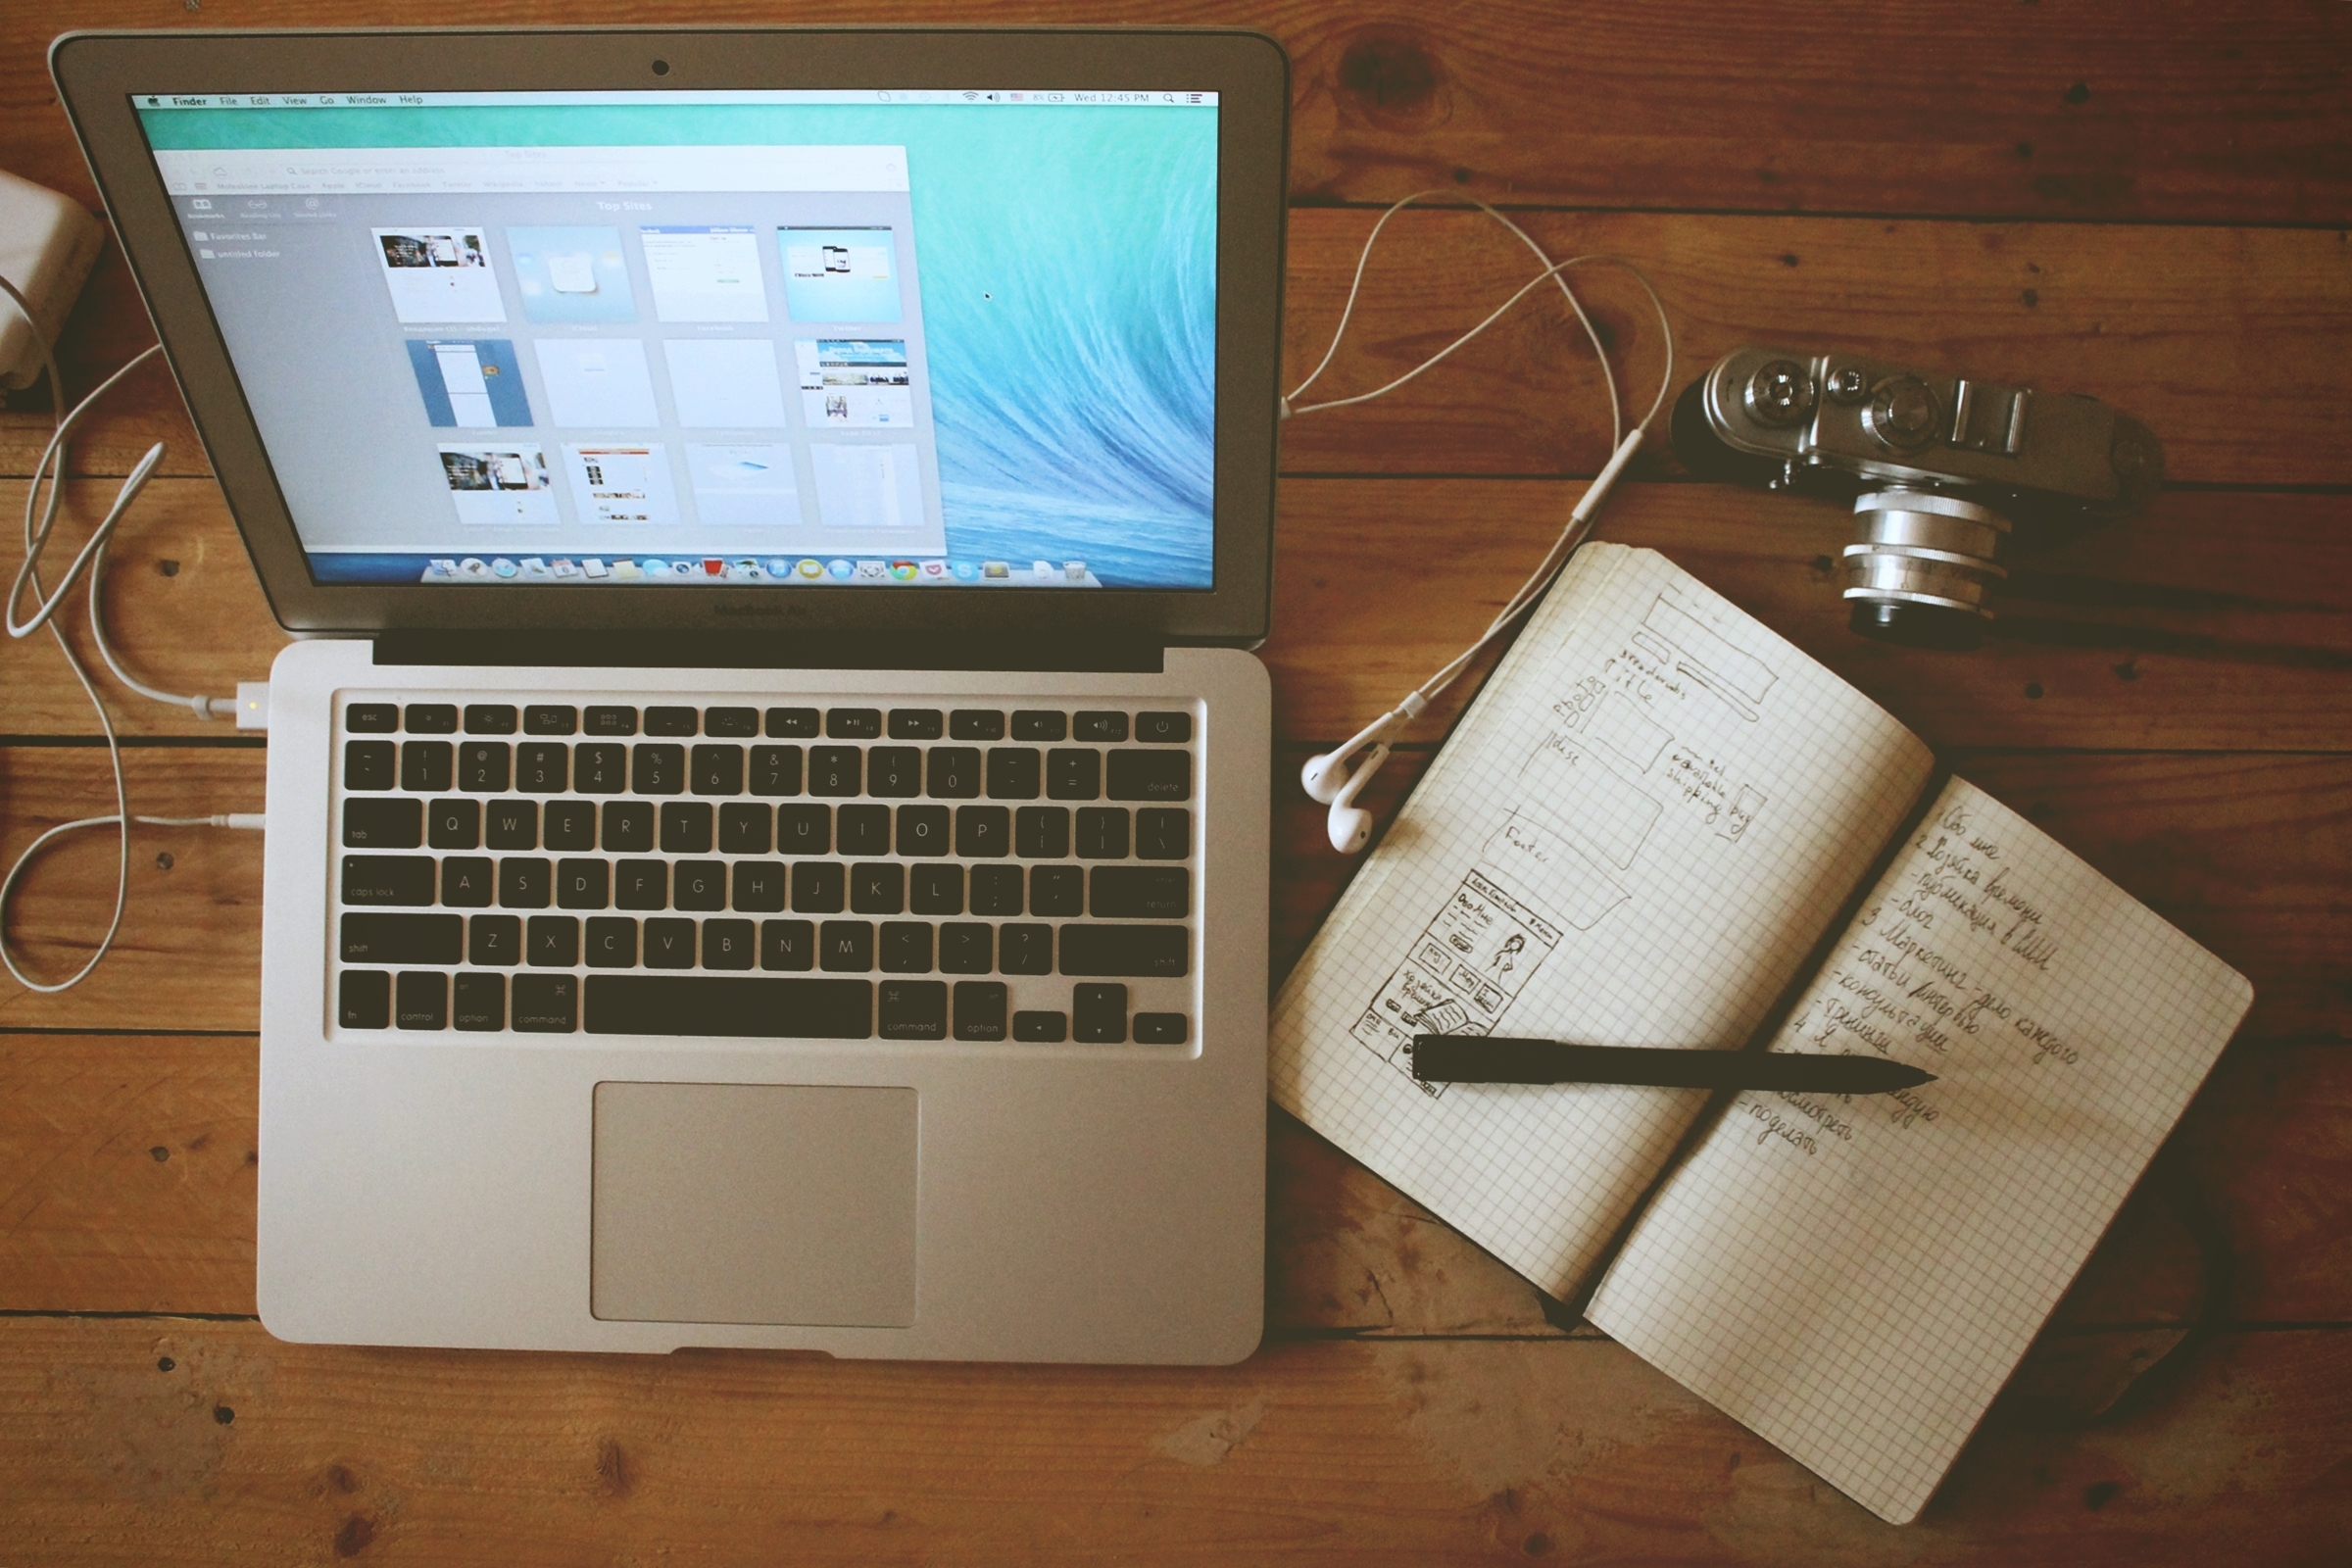
laptop, notebook, computer, writing, screen, technology, desktop, indoor, publicdomain, design, stilllife, earphones, ios, diagrams, personal computer